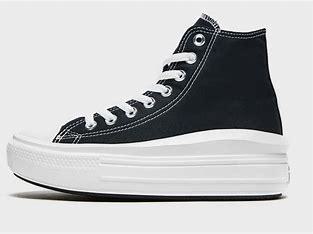
Brand: Converse
Model: Chuck Taylor